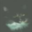
Label: cat